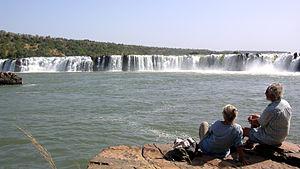
Chutes de Gouina
Les chutes de Gouina sont situées sur le fleuve Sénégal au Mali, à 80 km au sud-est de Kayes en direction de Bafoulabé. Le fleuve, d'une largeur de 430 m à cet endroit, tombe d'une hauteur d'environ 15 m. Le débit varie considérablement et peut passer de 3 m³/s en mai, à 5 000 m³/s en octobre.